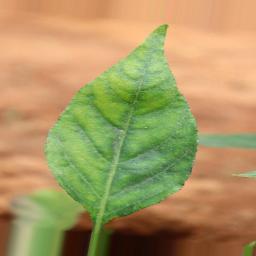
Label: healthy